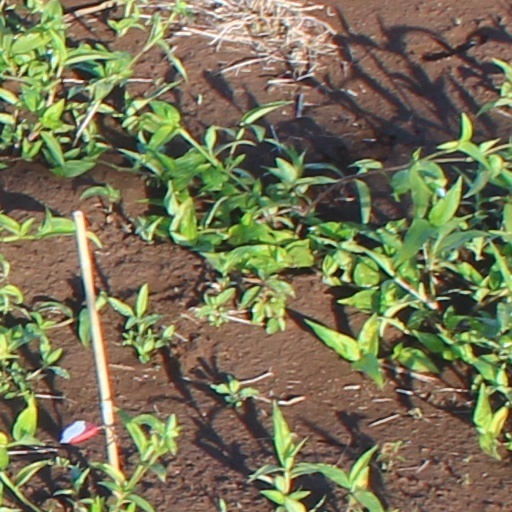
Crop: wheat